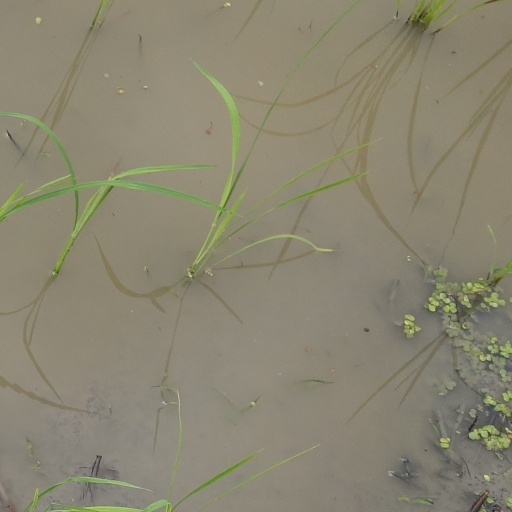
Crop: rice